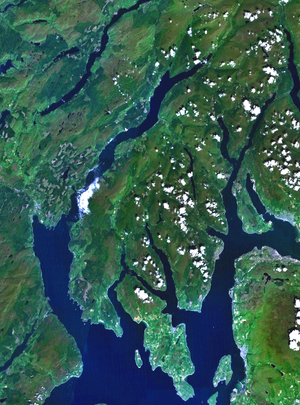
Cowal est une péninsule en Argyll and Bute proche de la ligne de faille des Highlands qui traverse le territoire écossais.